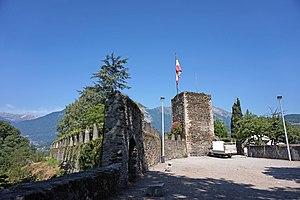
Le château-fort de Conflans dit l'ancien château est un château fort médiéval féodal en ruines, du XIᵉ siècle, situé à Conflans en Savoie.
Conflans est une ancienne cité médiévale, de la Tarentaise, qui fait désormais partie de la commune d'Albertville, dans le département de la Savoie en région Auvergne-Rhône-Alpes.